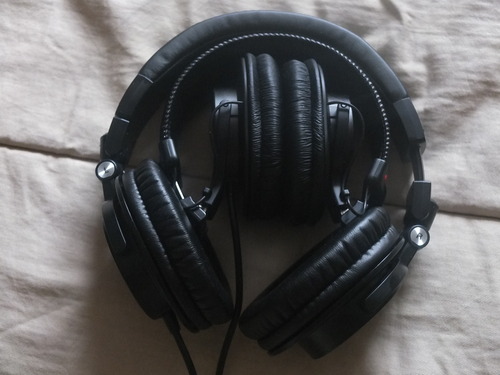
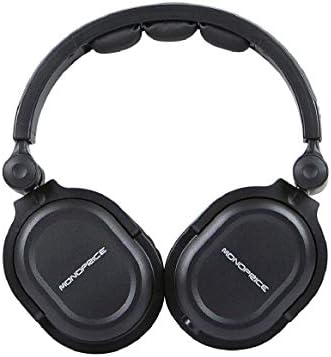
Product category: headphones
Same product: no